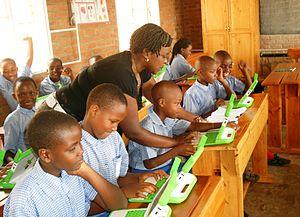
Les technologies de l'information et de la communication pour l'enseignement recouvrent les outils et produits numériques pouvant être utilisés dans le cadre de l'éducation et de l'enseignement.